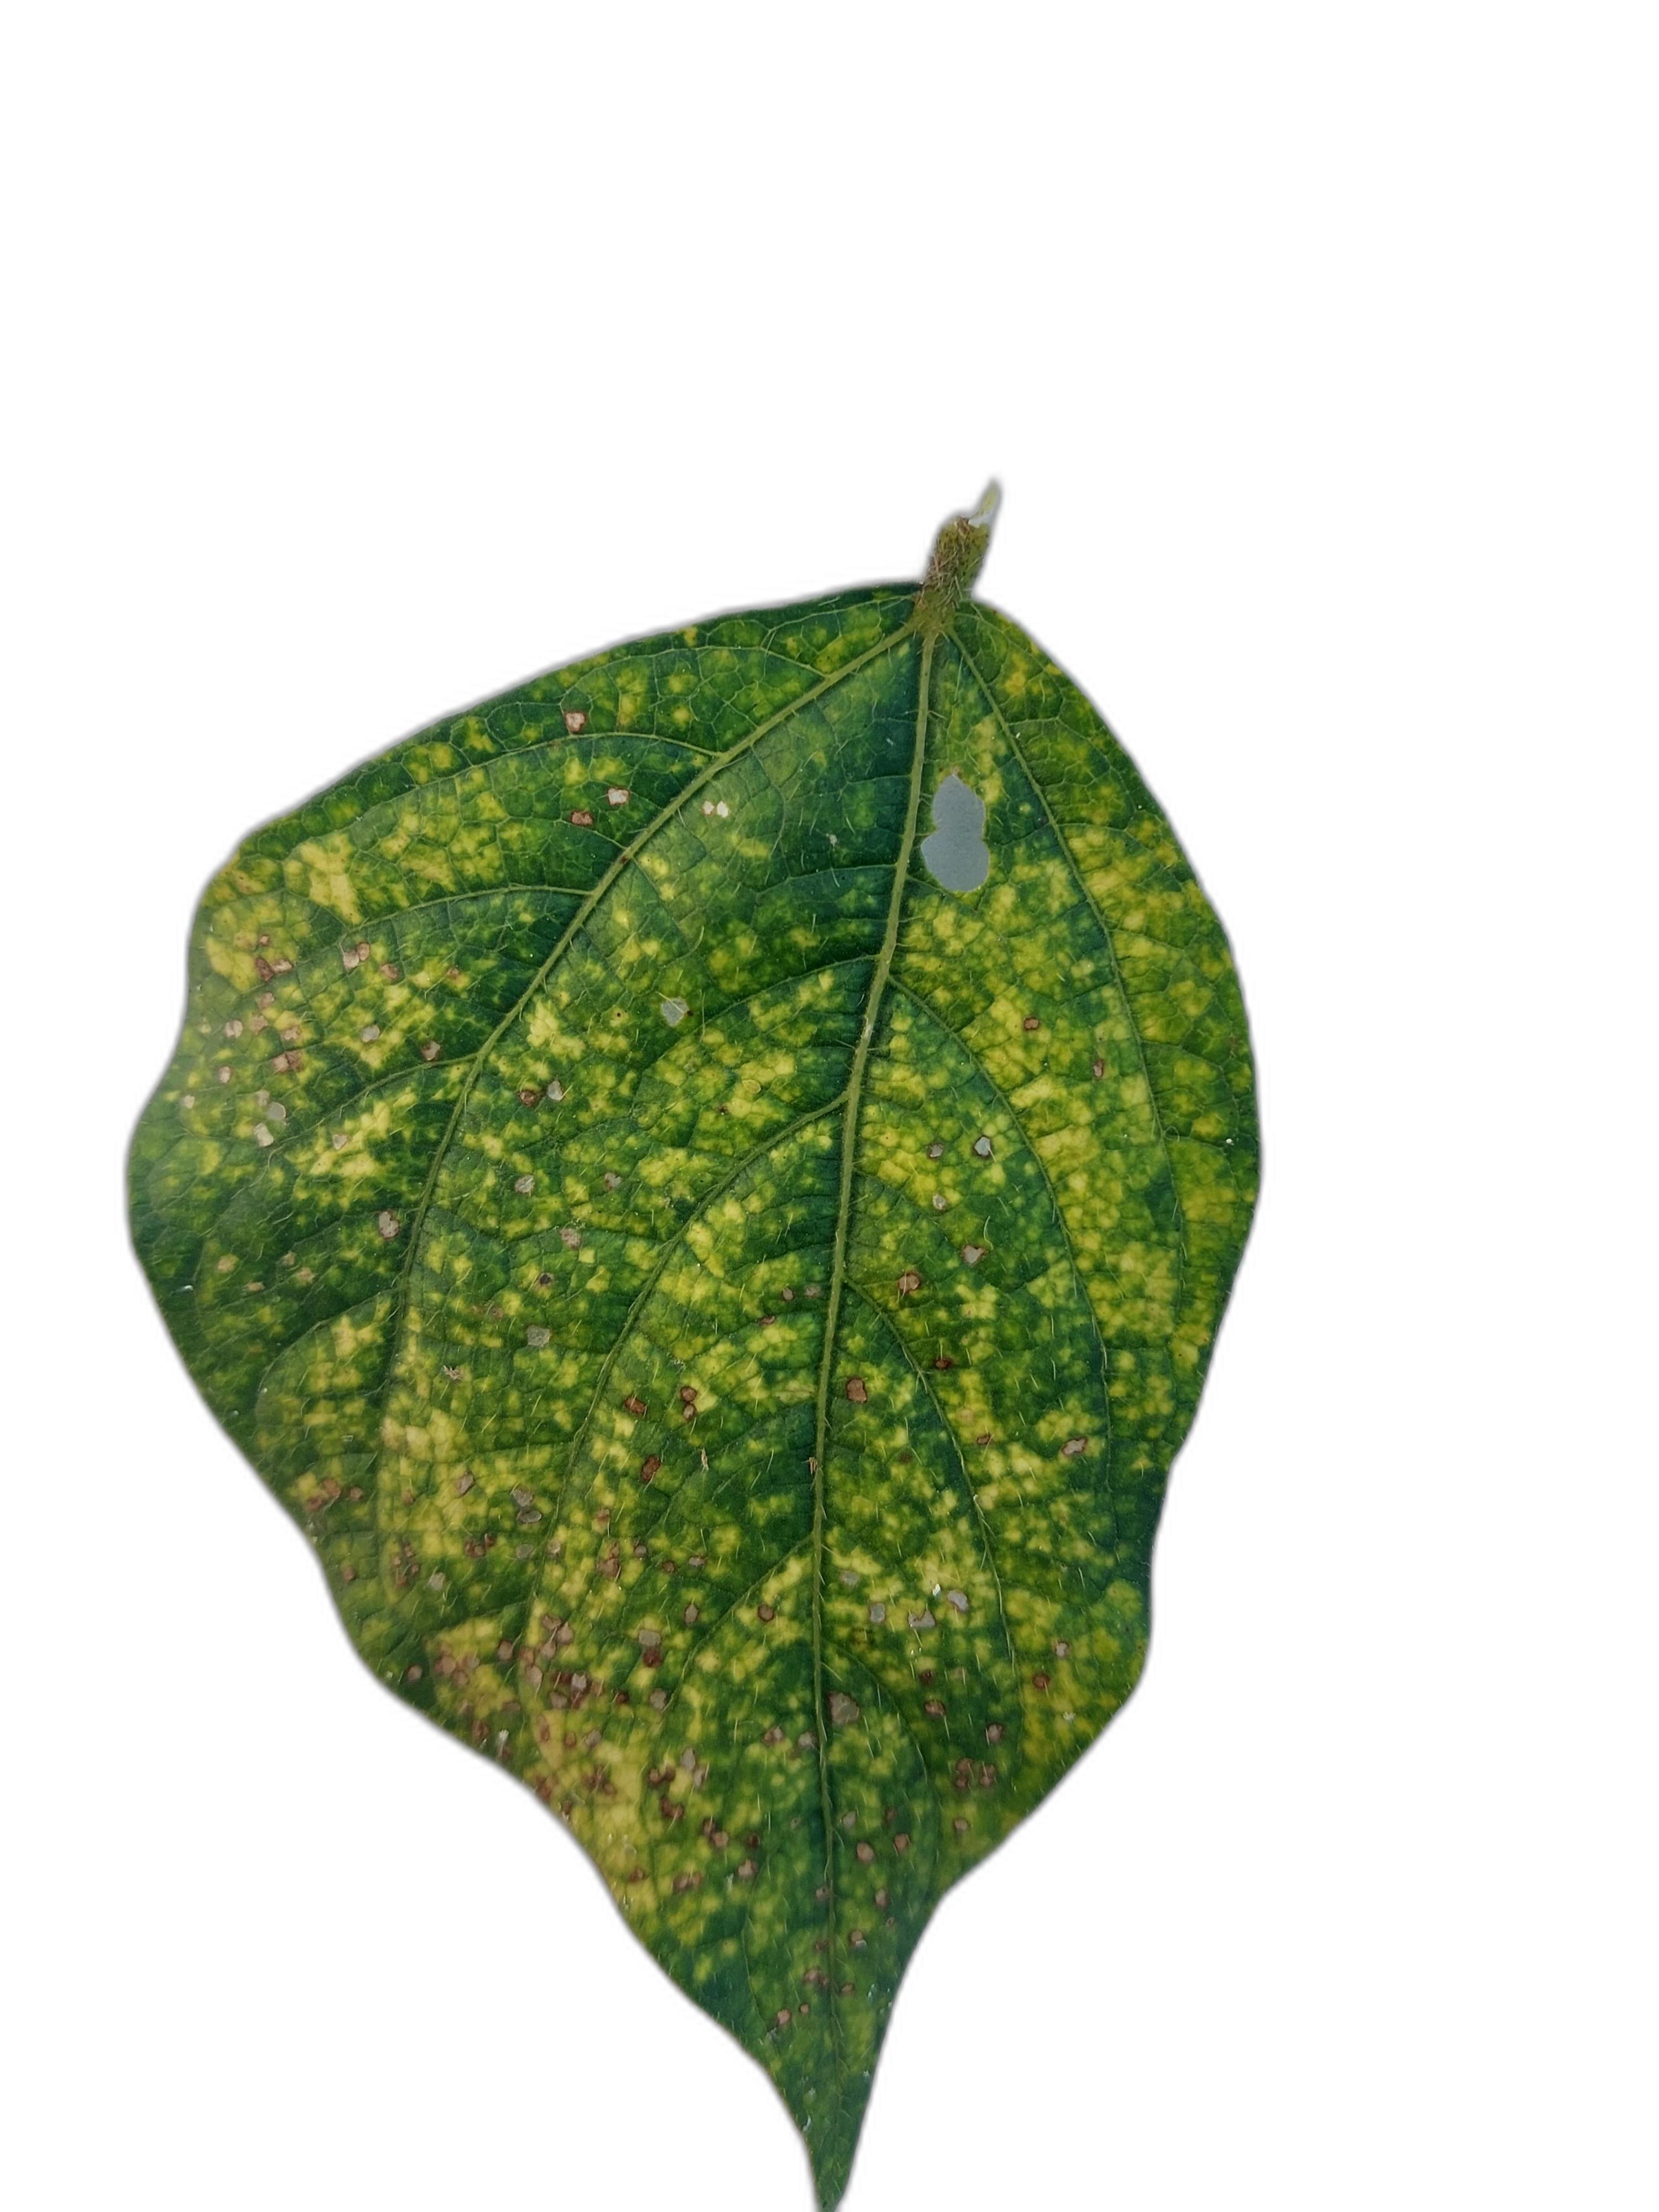
Label: Yellow Mosaic